Academic conference

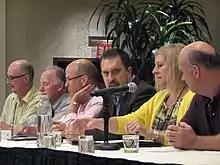
Panel discussions are intended to bring multiple perspectives on a topic

In addition to presentations, conferences also feature panel discussions, round tables on various issues, poster sessions and workshops. Some conferences take more interactive formats, such as the participant driven "unconference" or various conversational formats.